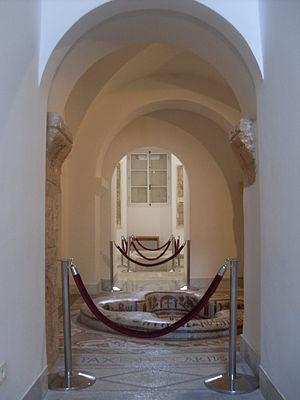
Tunis, Nouvelle extension du musée national de Bardo, Baptistère de Kelibia
L'église du prêtre Félix et le baptistère de Kélibia, ou baptistère du prêtre Félix de Demna, sont un édifice et une cuve baptismale paléochrétienne richement décorée de mosaïques, découverts dans les années 1950 à Demna, dans la délégation de Hammam Ghezèze en Tunisie.